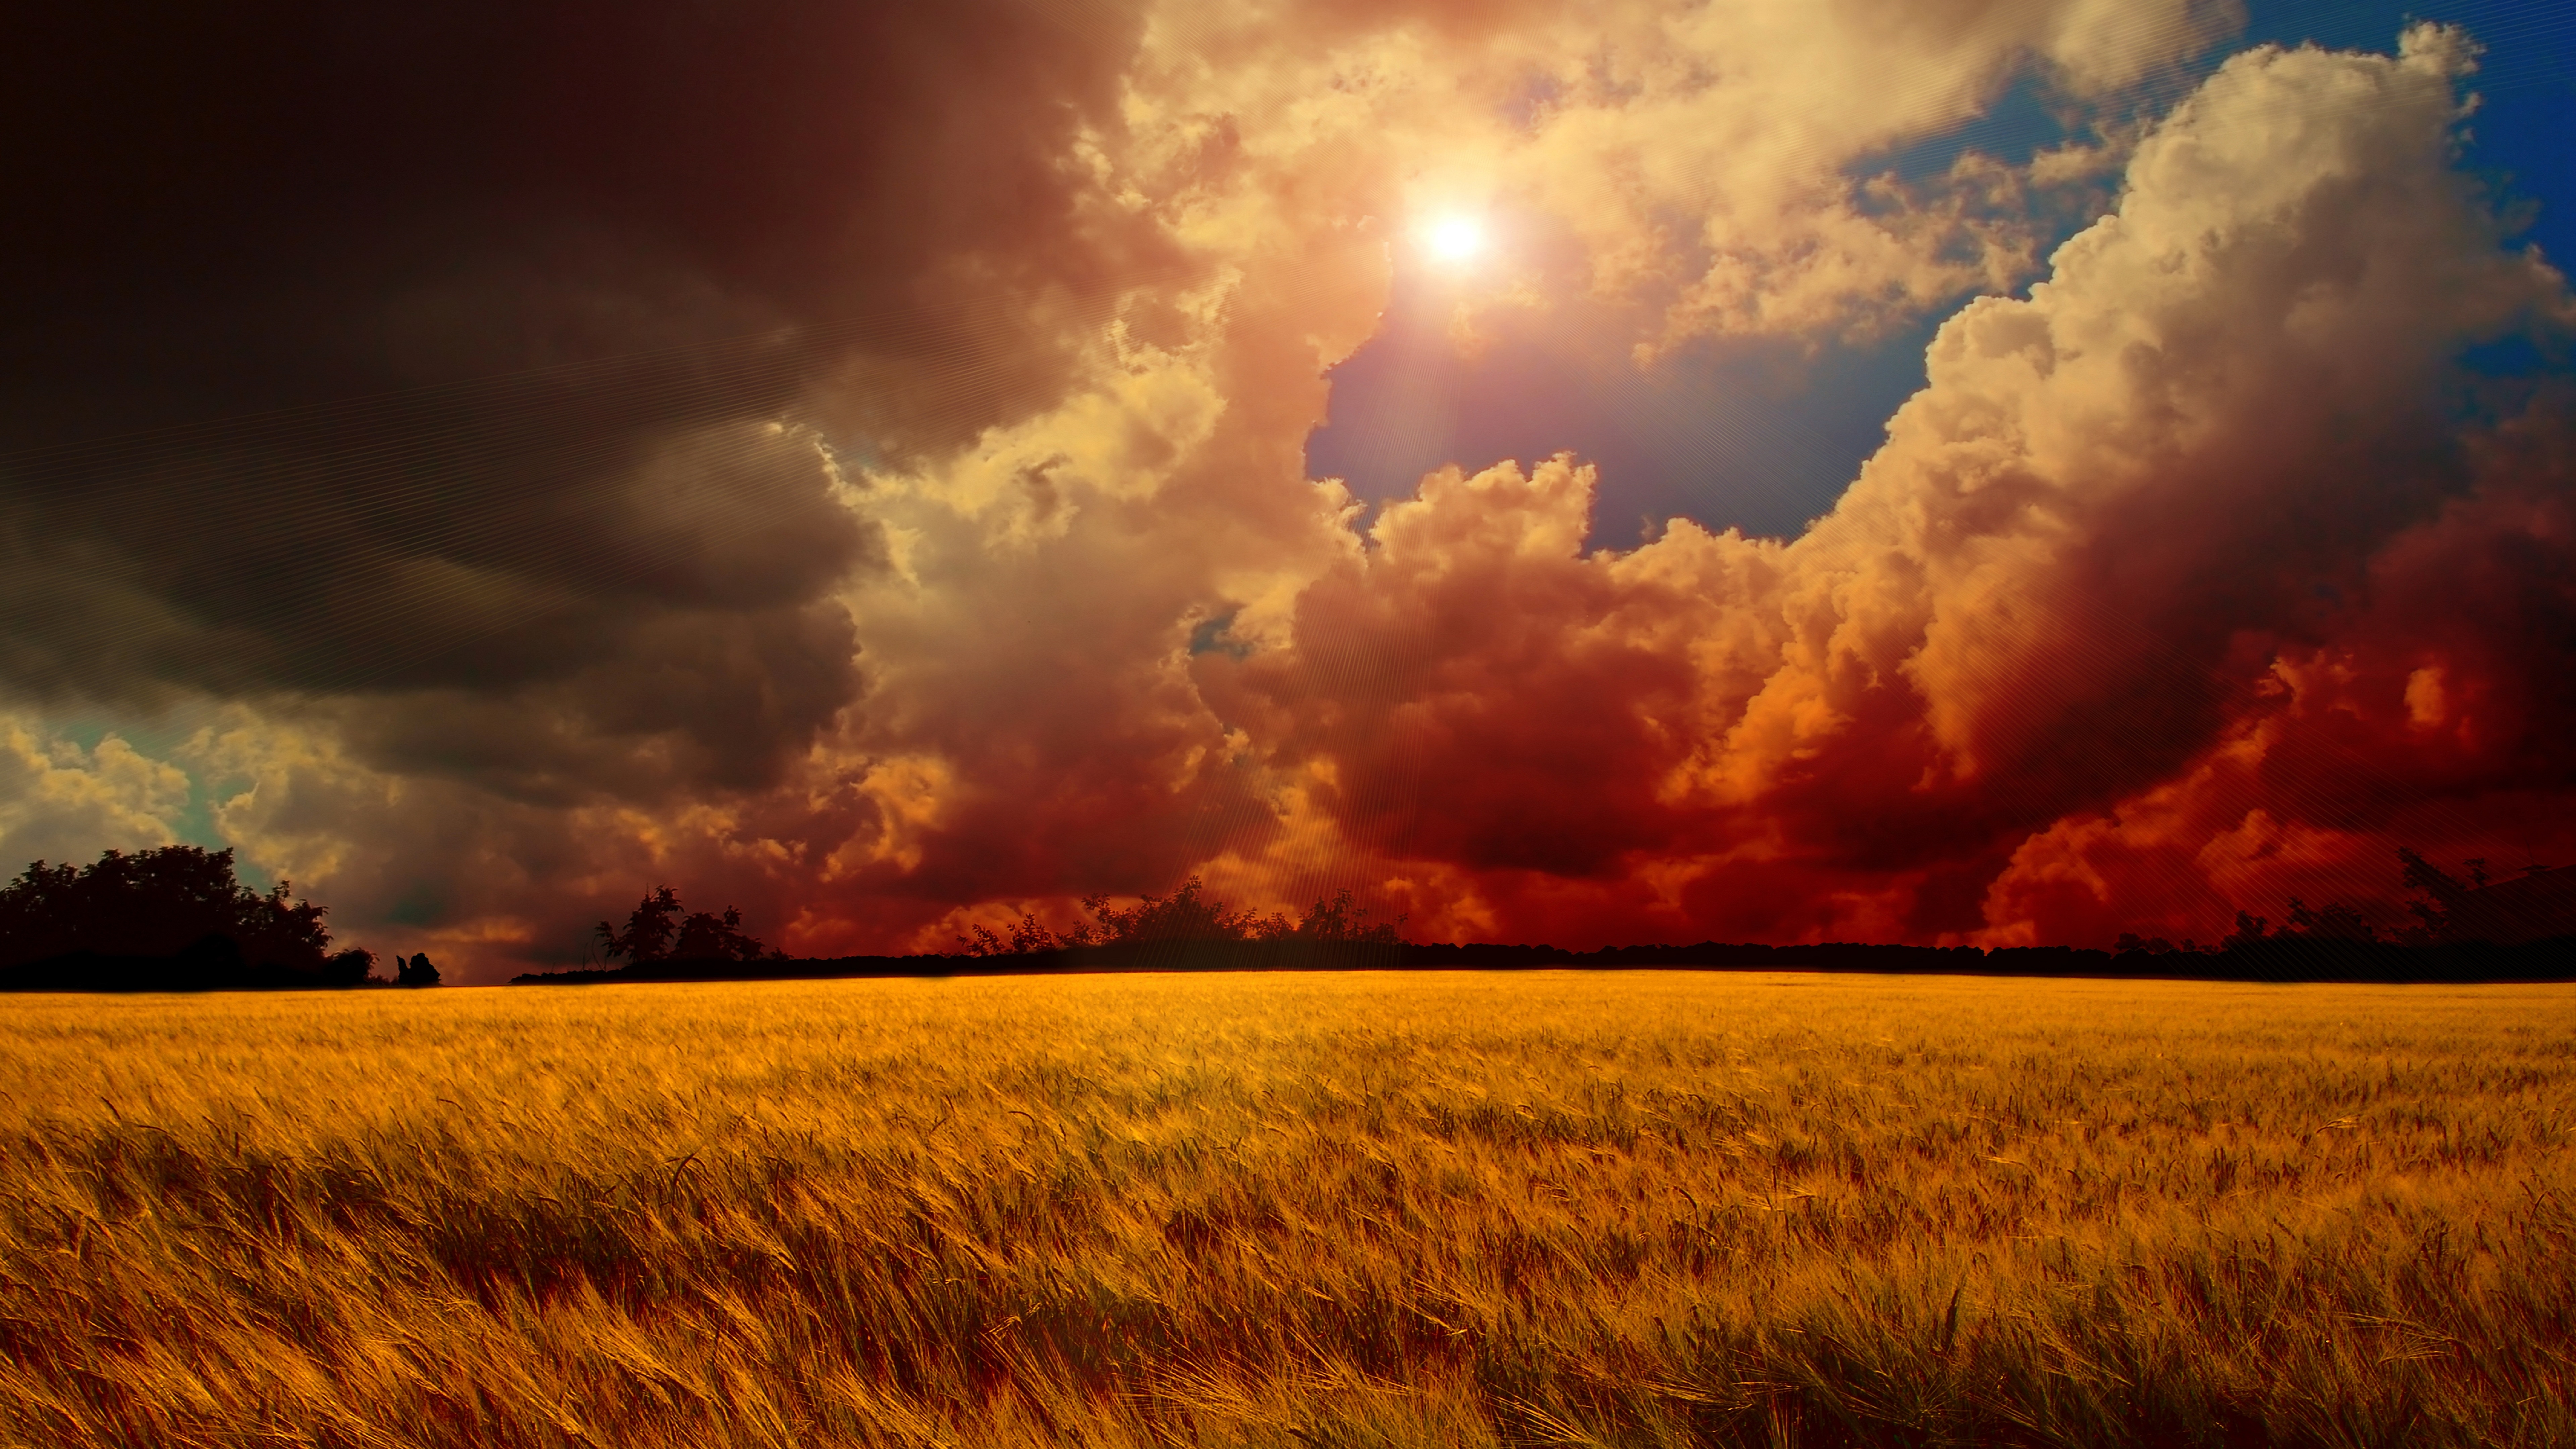
sunset, sky, plant, cloud, atmosphere, daytime, ecoregion, natural landscape, People in nature, afterglow, sunlight, cumulus, agriculture, grass, dusk, sunrise, horizon, plain, morning, grassland, landscape, rural area, meadow, sun, heat, prairie, wind, field, meteorological phenomenon, lens flare, pasture, dawn, tree, steppe, evening, hill, event, wheat, astronomical object, soil, road, backlighting, poales, red sky at morning, crop, cereal, savanna, plantation, cash crop, coquelicot, paddy field, wildlife, farm, plant stem, harvest